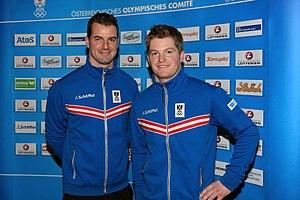
Wolfgang Linger, né le 4 novembre 1982 à Hall en Tyrol, est un lugeur autrichien. Avec son frère Andreas Linger, il court en luge doubles. Ce binôme a remporté l'épreuve olympique des Jeux olympiques d'hiver de 2006 à Turin et aux Jeux olympiques d'hiver de 2010 à Vancouver. Il vient de remporter, toujours avec son frère, le Coupe du monde 2011-2012 de luge biplace.
Andreas Linger, né le 31 mai 1981 à Hall en Tyrol, est un lugeur autrichien. Avec son frère Wolfgang Linger, il court en luge double depuis 2000. Ce binôme a remporté l'épreuve olympique des Jeux olympiques d'hiver de 2006 à Turin et aux Jeux olympiques d'hiver de 2010 à Vancouver. Il a remporté, toujours avec son frère, la Coupe du monde 2011-2012 de luge biplace.
Les Jeux olympiques d'hiver de 2006, officiellement connus comme les XXᵉˢ Jeux olympiques d'hiver, ont lieu à Turin en Italie du 10 au 26 février 2006. Turin obtient les Jeux lors de sa première candidature en s'imposant face à la ville de Sion en Suisse. C'est la troisième fois qu'une ville italienne organise les Jeux après Cortina d'Ampezzo en hiver 1956 et Rome en été 1960. Le Comité d'organisation des Jeux olympiques d'hiver de 2006 à Turin est chargé de l'organisation des Jeux. Tous les sites de compétition se situent dans la province de Turin, principalement à Turin et Sestrières.